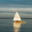
Label: ship